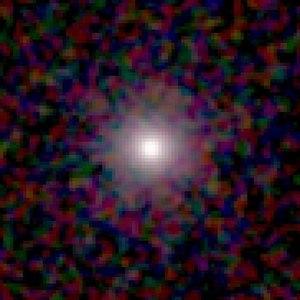
NGC 75 est une galaxie lenticulaire située à environ 260 millions d'années-lumière dans la constellation des Poissons. Elle a été découverte le 22 octobre 1886 par l'astronome américain Lewis Swift, bien que la position donnée par ce dernier soit décalée de 2 minutes d'arc vers le nord-ouest.